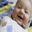
Label: baby